Amarapura Palace

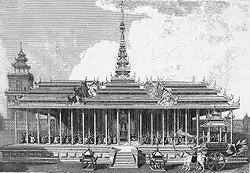
Amarapura Palace 1795

Amarapura Palace was a royal palace in the old capital of Amarapura in Burma. The palace was constructed in the late 18th/early 19th century and later abandoned for Mandalay Palace. Only ruins remain of it today.